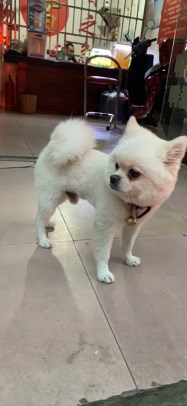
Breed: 1936-n000005-Pomeranian